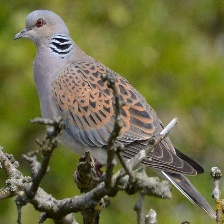
Species: EUROPEAN TURTLE DOVE
Scientific name: STREPTOPELIA TURTUR